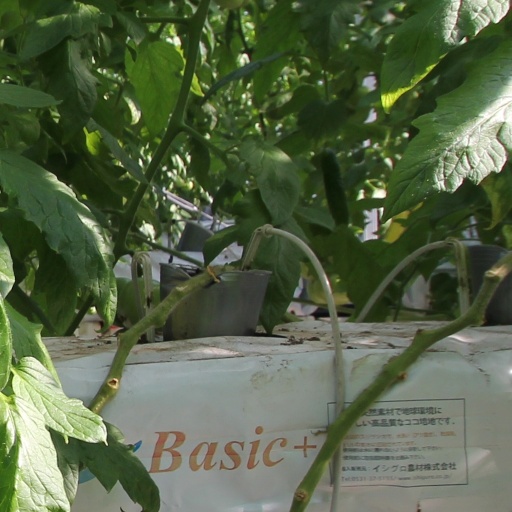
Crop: tomato